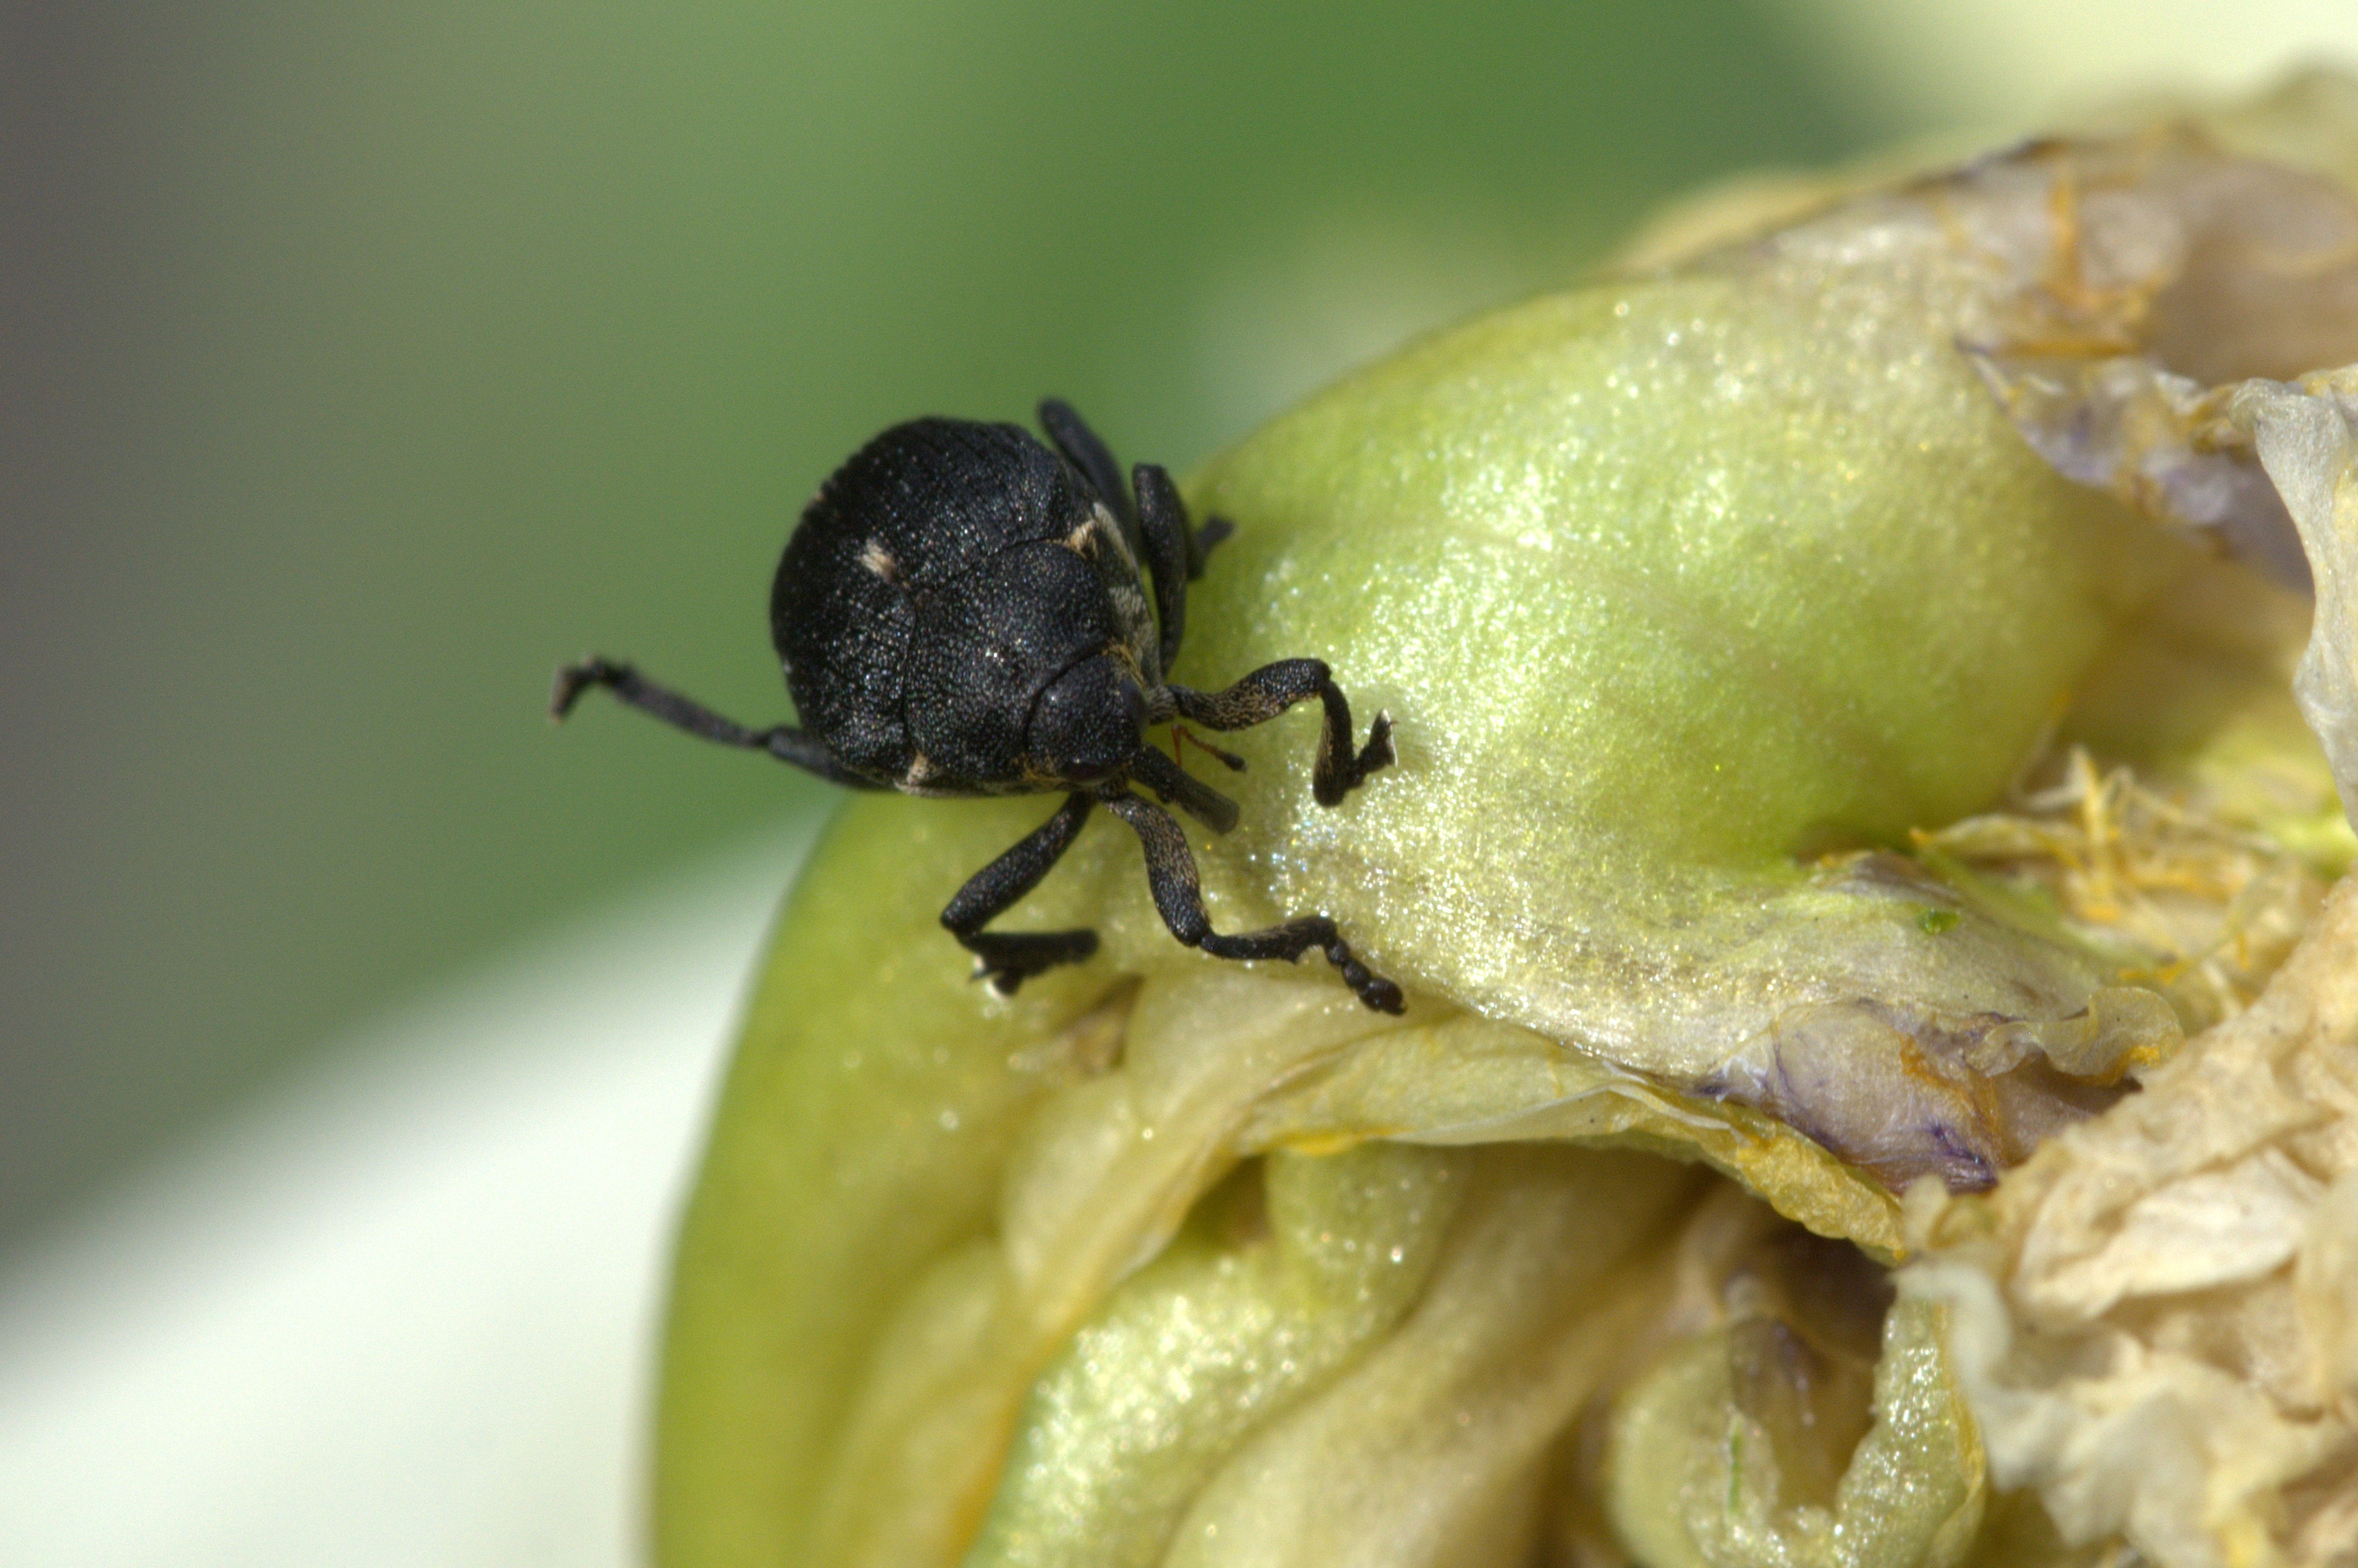
flower, insect, macro, black, close, fauna, invertebrate, close up, beetle, weevil, macro photography, leaf beetle